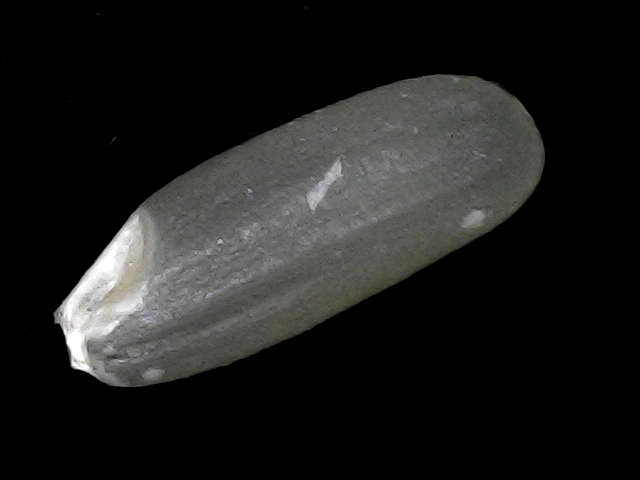
Rice variety: BD30